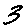
Label: 3